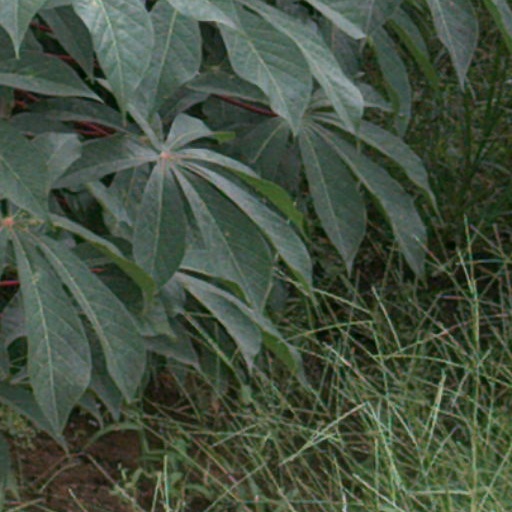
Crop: cassava